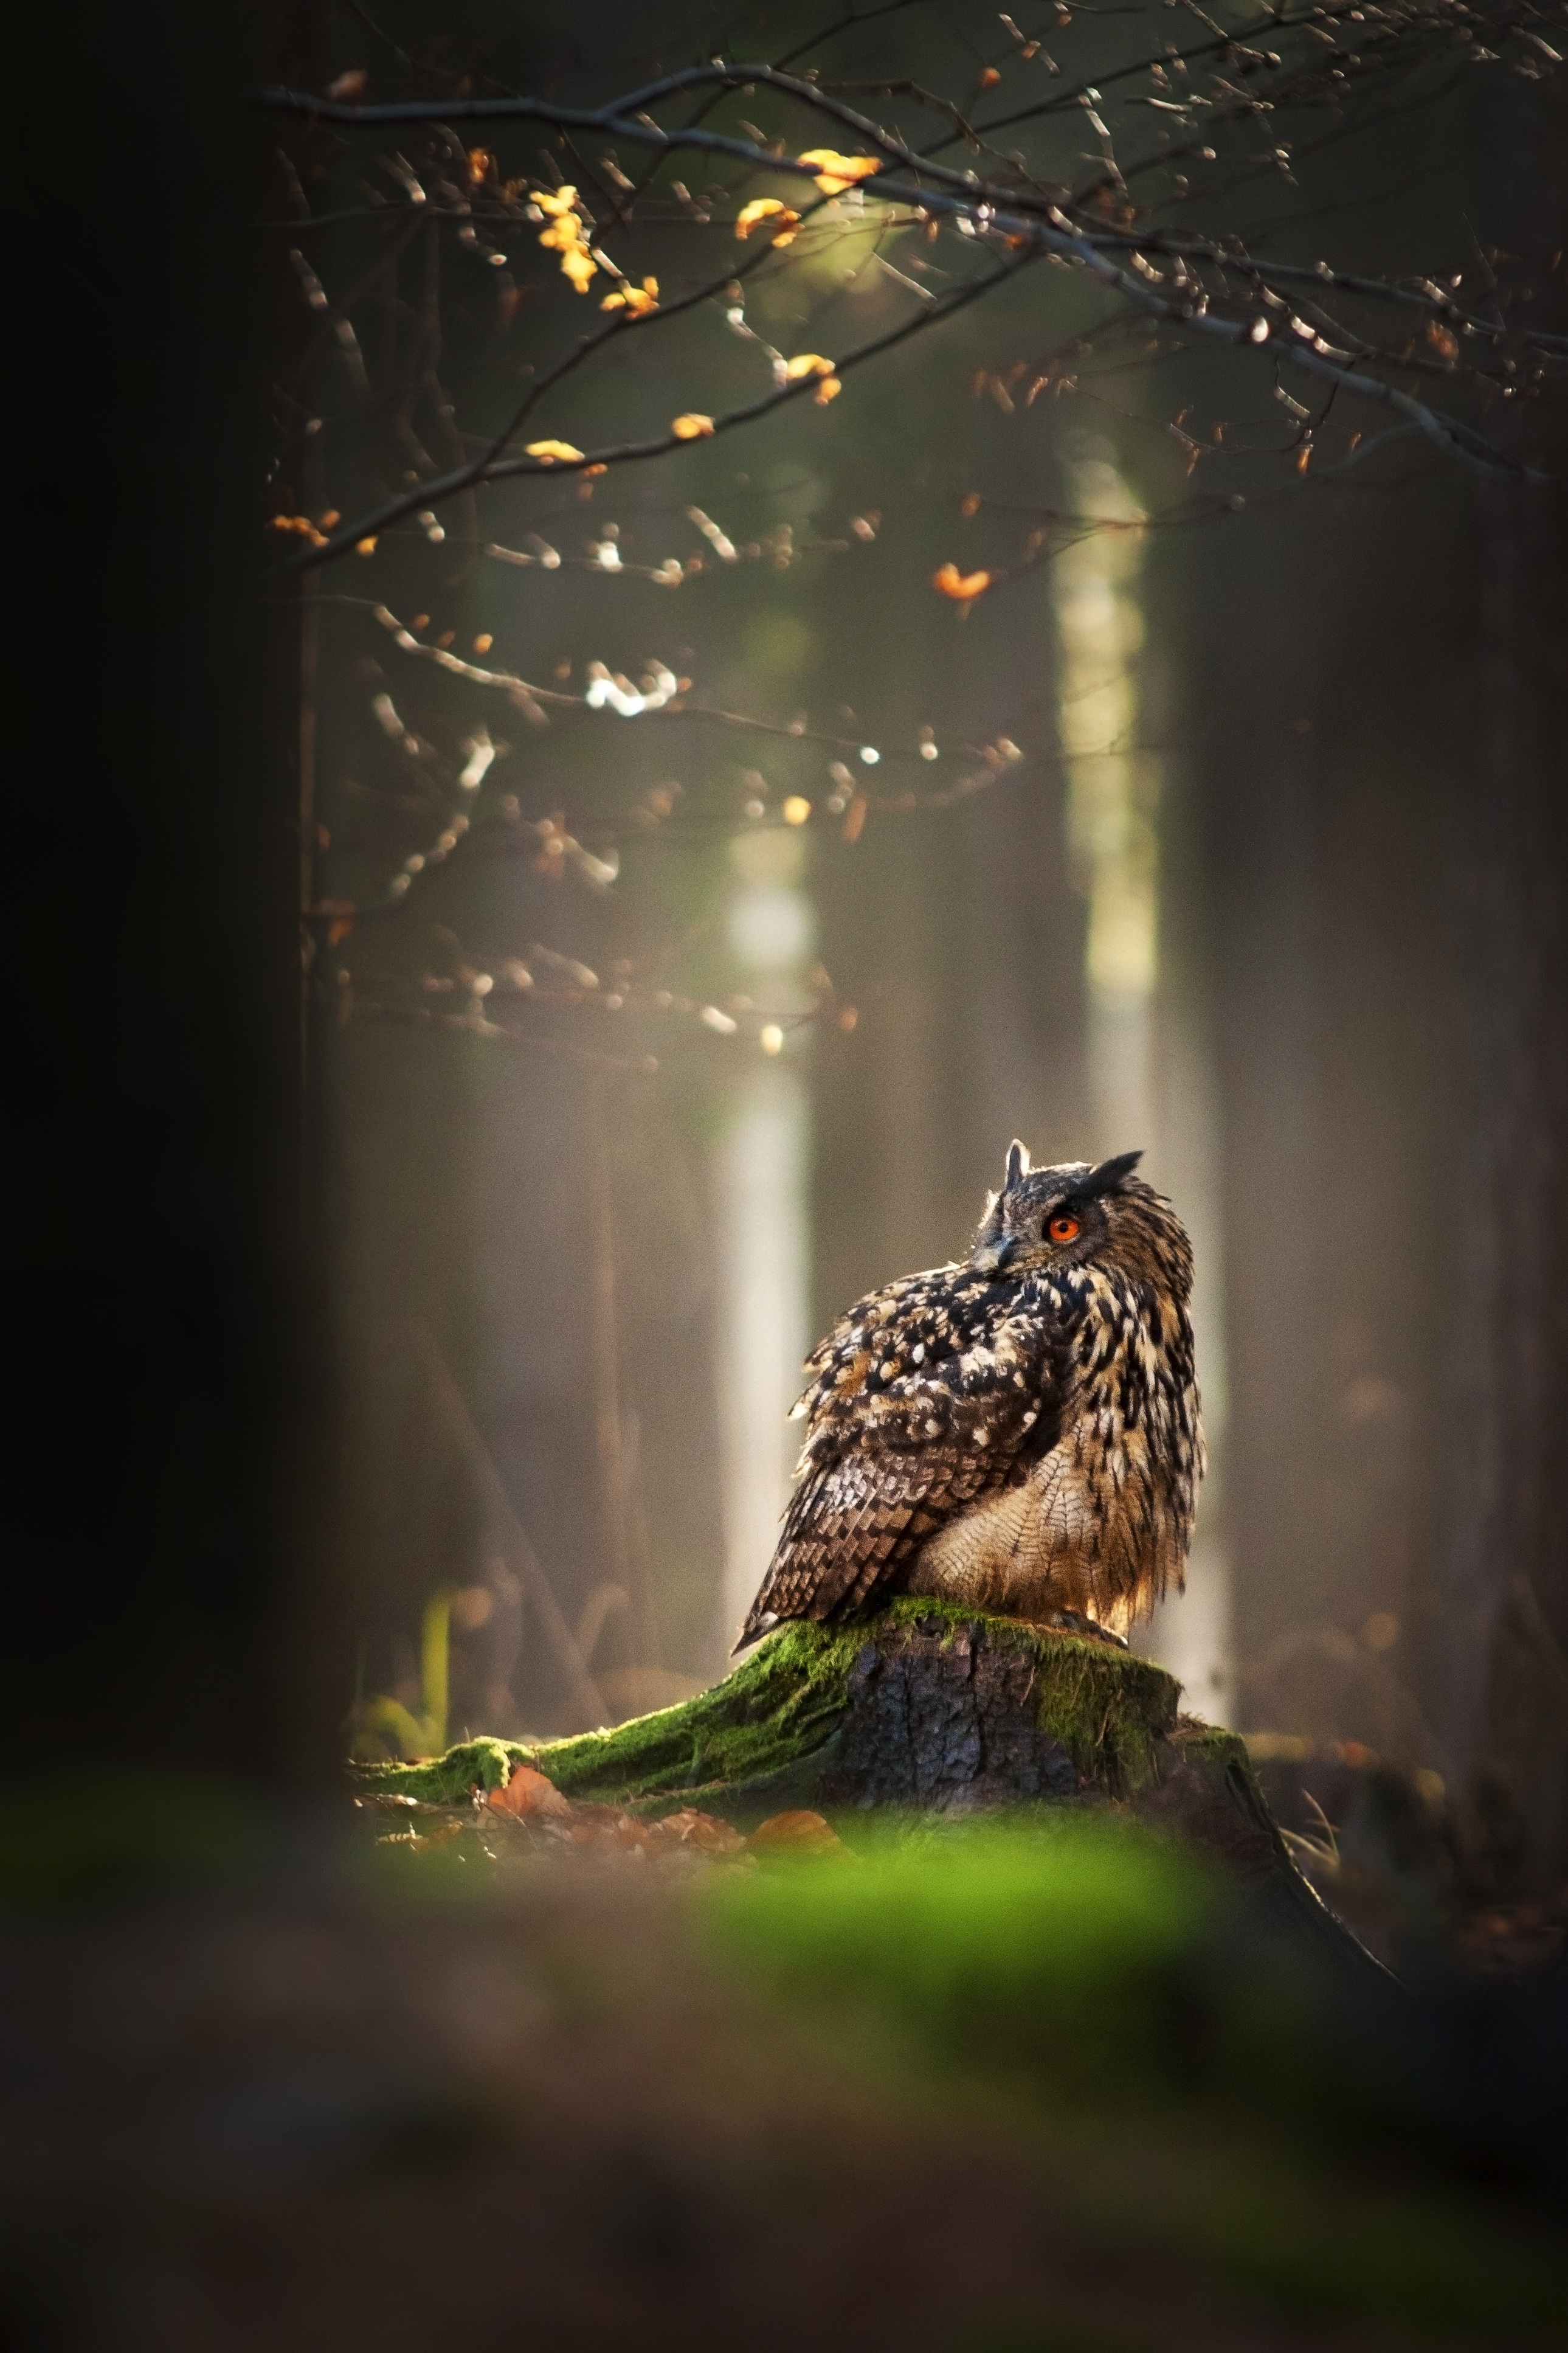
tree, nature, forest, branch, bird, light, night, sunlight, leaf, flower, green, reflection, autumn, darkness, predator, owl, macro photography, forest animal